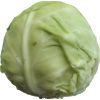
Label: white_cabbage